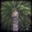
Label: palm_tree